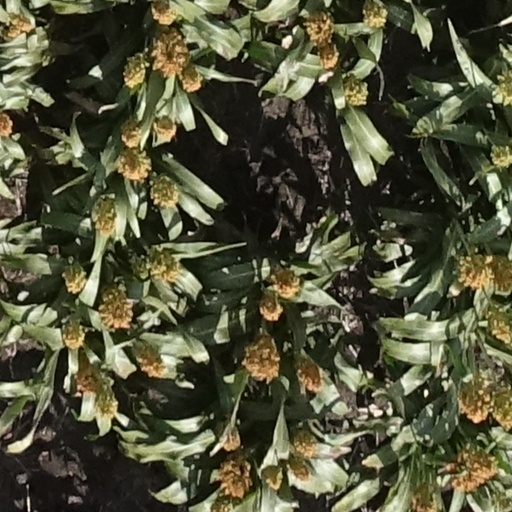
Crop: sorghum